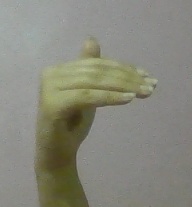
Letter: khaa